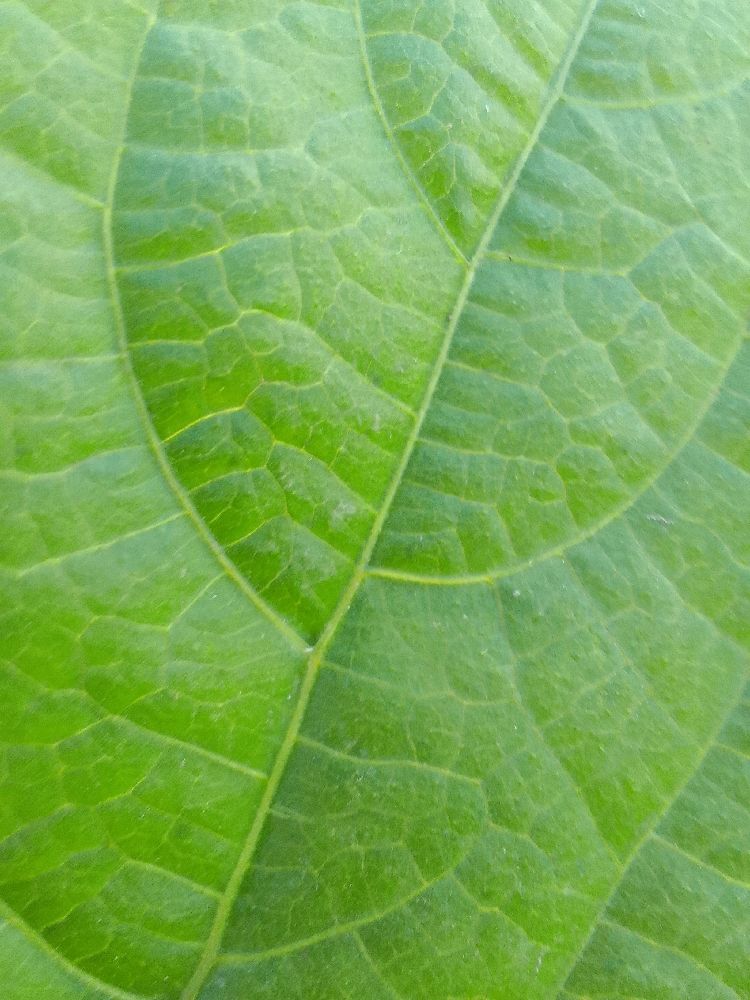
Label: healthy